History of Jersey

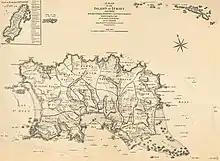
A map of Jersey dating from 1783

Jersey – the largest of the Channel Islands – has been an island for around 6,000 years. Early inhabitation is evidenced by various neolithic monuments and hoards. In the 10th century, Jersey became part of Normandy. When the Normans conquered England in the 11th century, Jersey remained a part of the Duchy of Normandy, but when Normandy and England were finally split in the 13th century, the Channel Islands remained loyal to the English Crown, splitting Jersey politically from mainland Normandy.